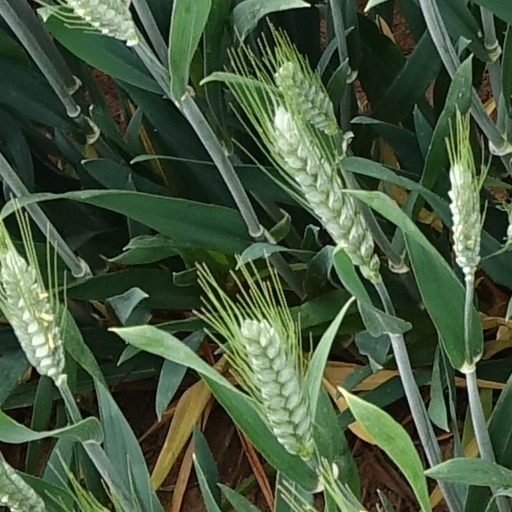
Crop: wheat